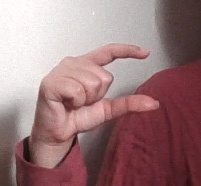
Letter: dal